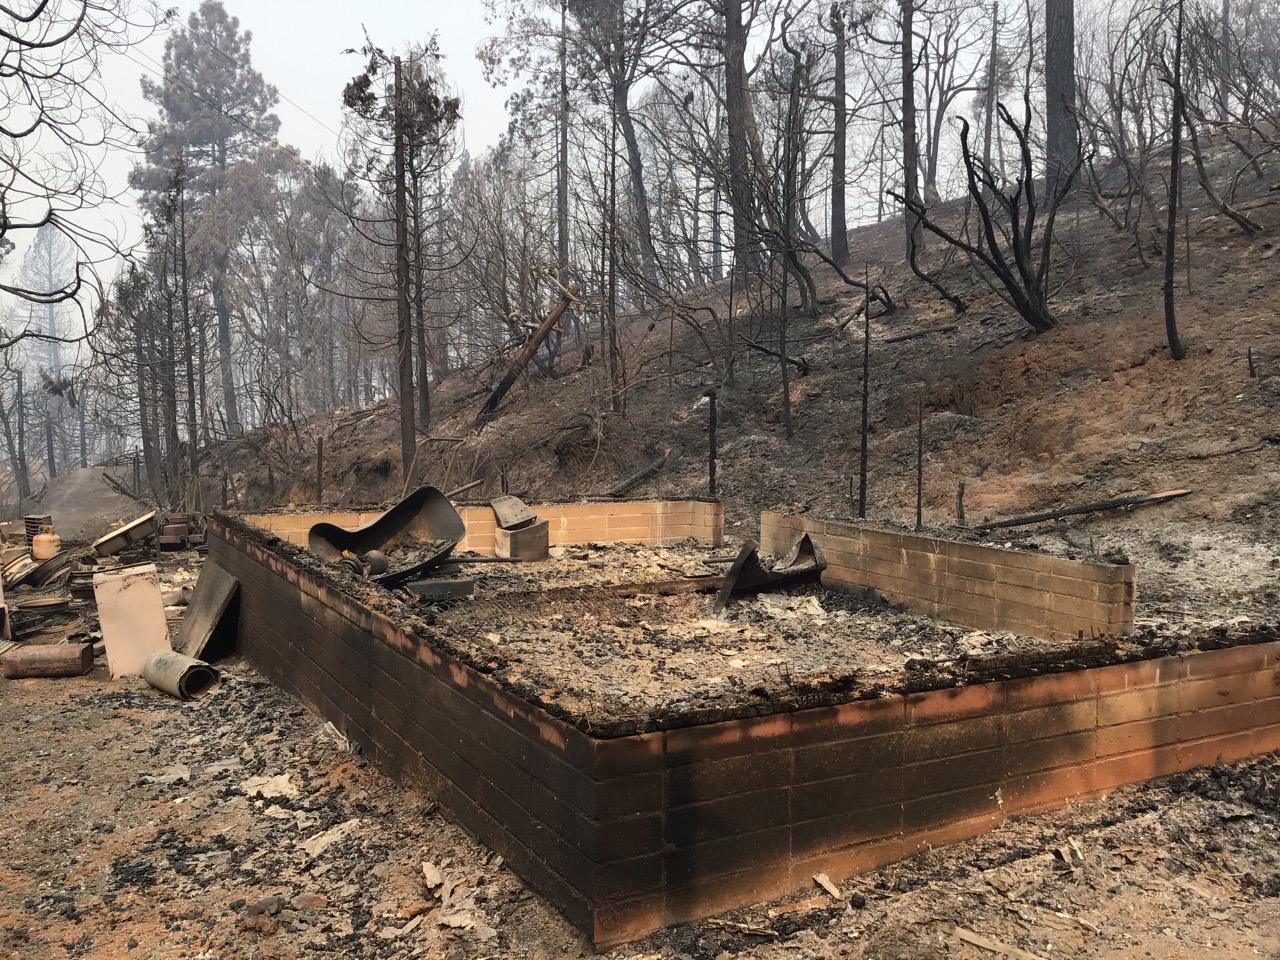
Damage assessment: destroyed